Mike Armstrong (baseball)

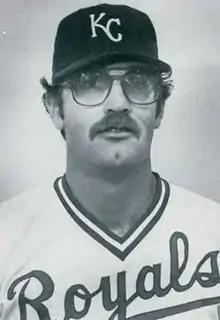

Michael Dennis Armstrong (born March 7, 1954) is a former Major League Baseball pitcher who played from 1980 to 1987, mainly as a relief pitcher. He played college baseball for the University of Miami.